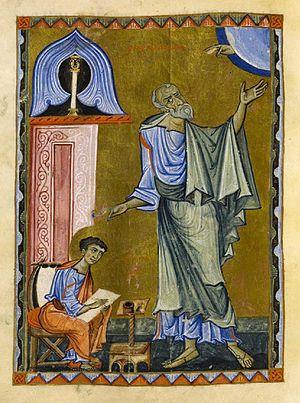
L'évangéliaire de Lwow aussi appelé évangéliaire de Lviv ou évangile de Lemberg est un manuscrit enluminé du XIIᵉ siècle composé dans le royaume arménien de Cilicie au monastère de Skevra. C'est, avec l'évangéliaire de Venise, un exemple exceptionnel de manuscrit biblique arménien.